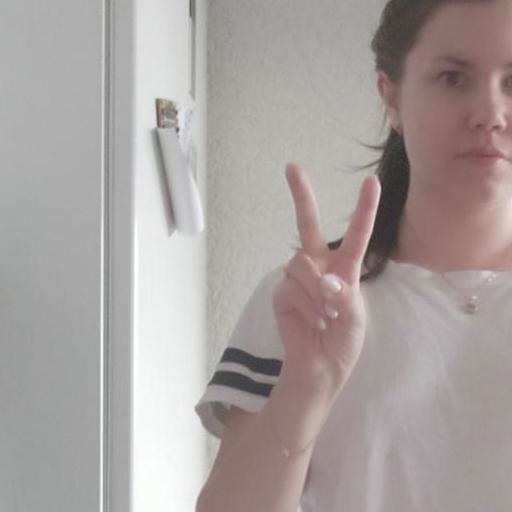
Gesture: peace